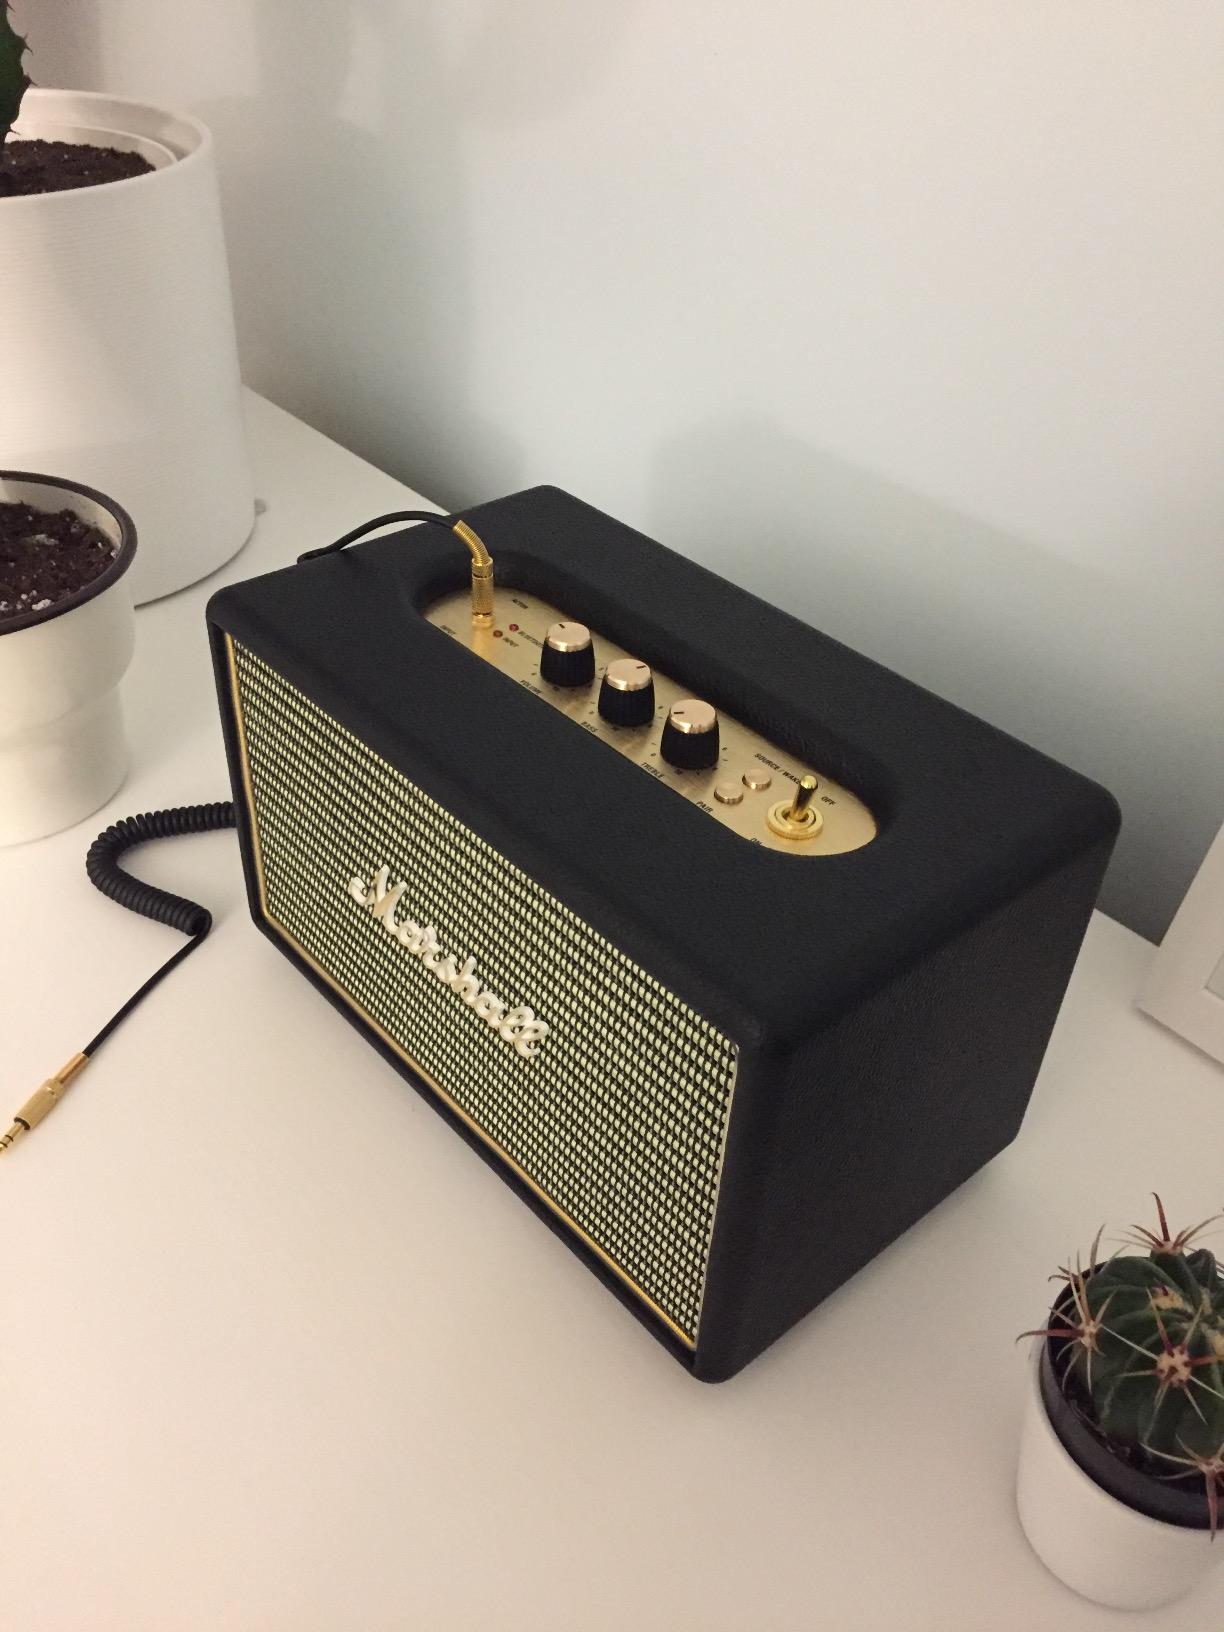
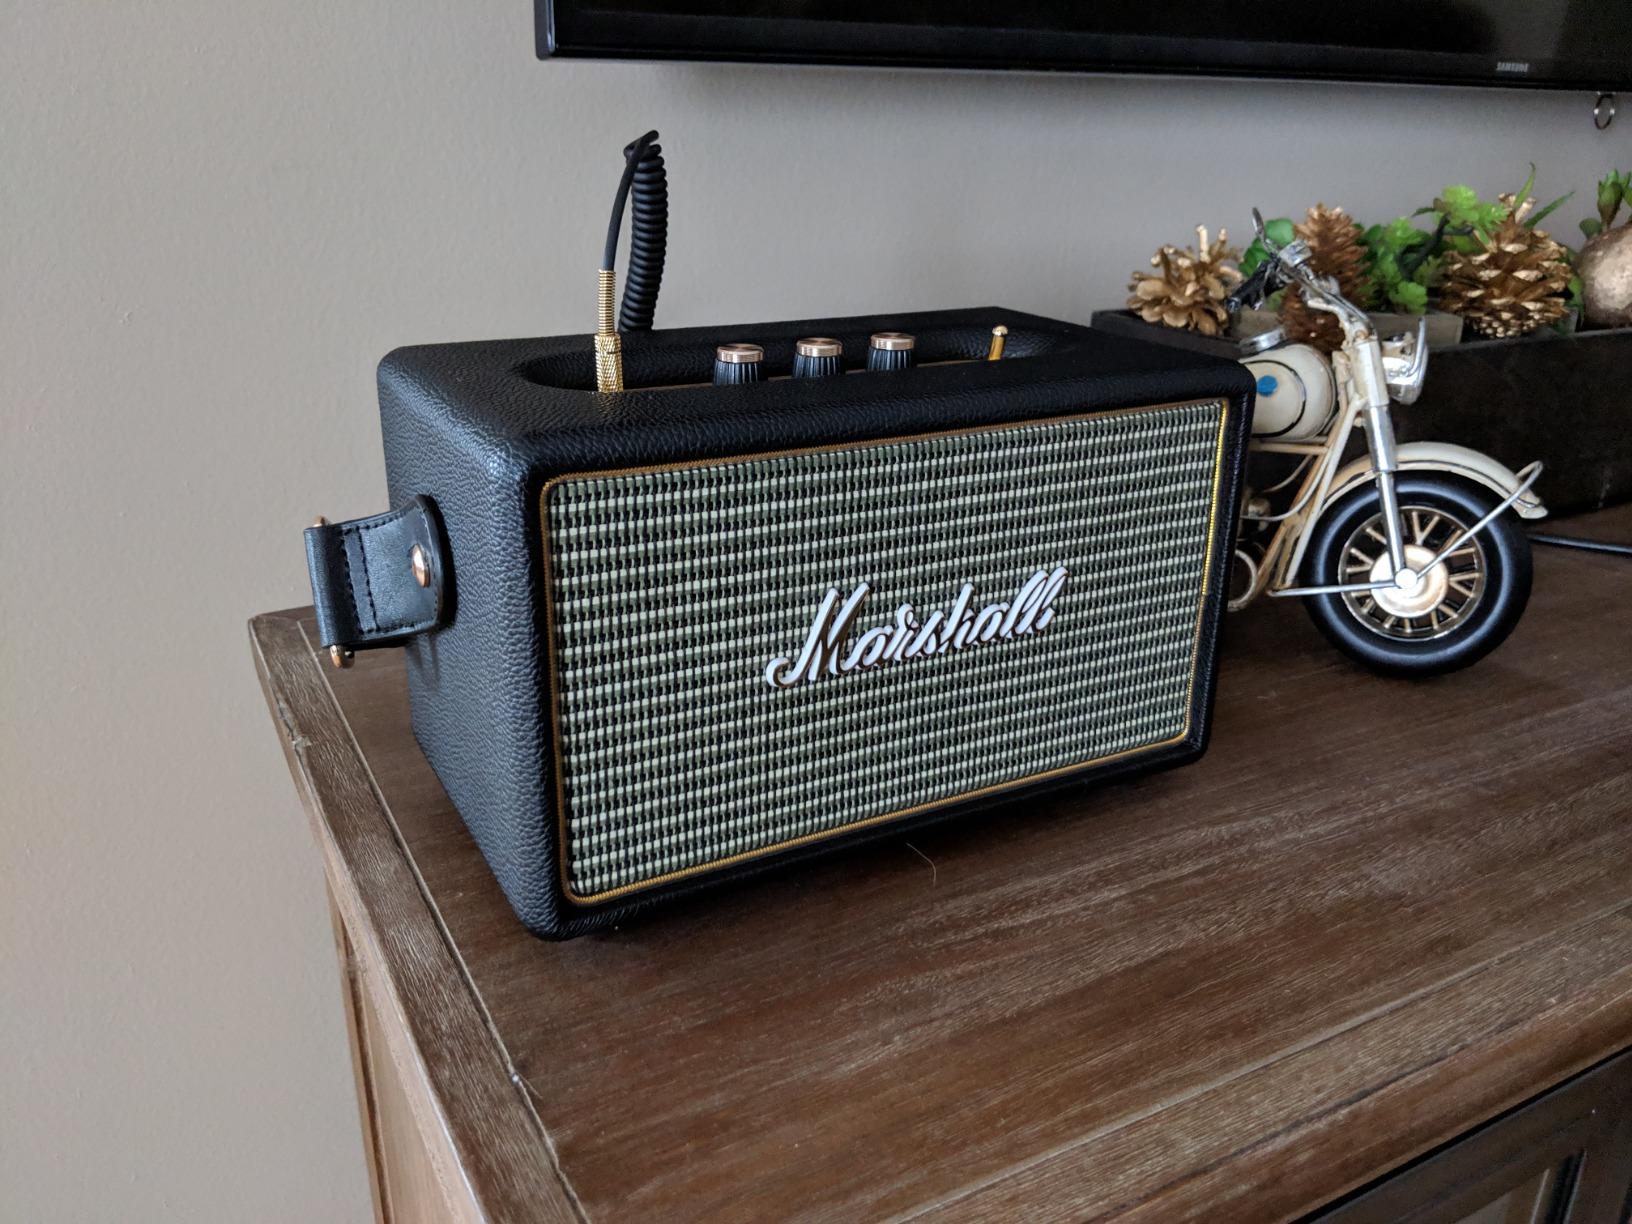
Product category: speaker
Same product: yes